Anthony Panizzi

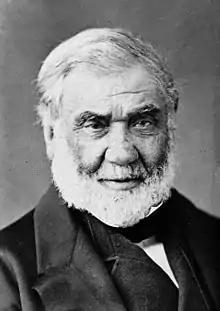

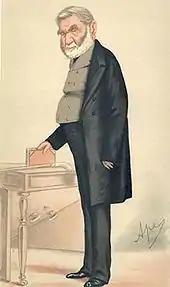
Anthony Panizzi by Carlo Pellegrini in "Vanity Fair"

Sir Antonio Genesio Maria Panizzi (16 September 1797 – 8 April 1879), better known as Anthony Panizzi, was a naturalised British citizen of Italian birth, and an Italian patriot. He was a librarian, becoming the Principal Librarian (i.e. head) of the British Museum from 1856 to 1866.